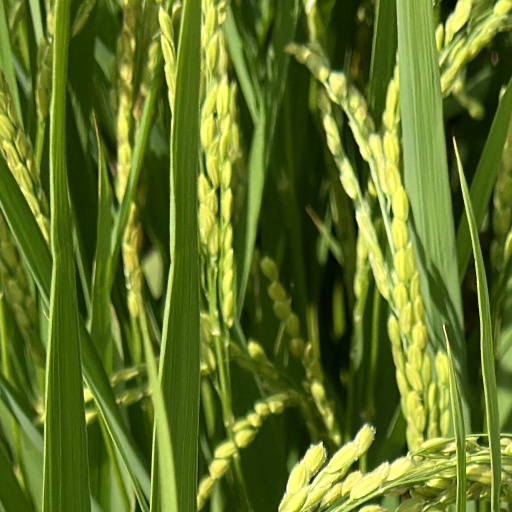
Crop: rice